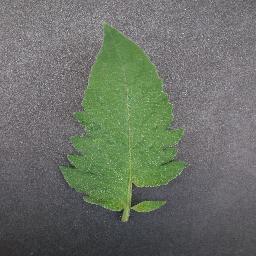
Label: Tomato___healthy